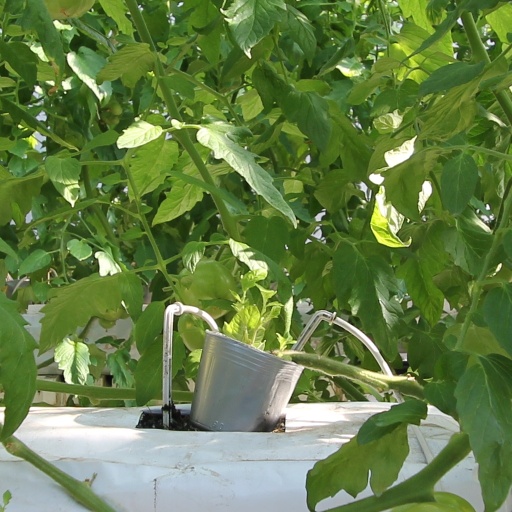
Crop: tomato